Brother and Sister (2022 film)

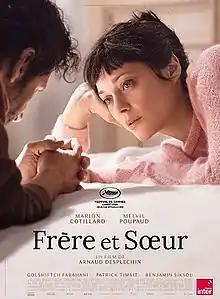
Theatrical release poster

Brother and Sister is a 2022 French drama film directed by Arnaud Desplechin, starring Marion Cotillard and Melvil Poupaud as estranged siblings who are forced to reunite after two decades following the death of their parents. The film made its world premiere at the 2022 Cannes Film Festival where it competed for the Palme d'Or, and was released in theaters in France on the same day as its Cannes premiere, on 20 May 2022.